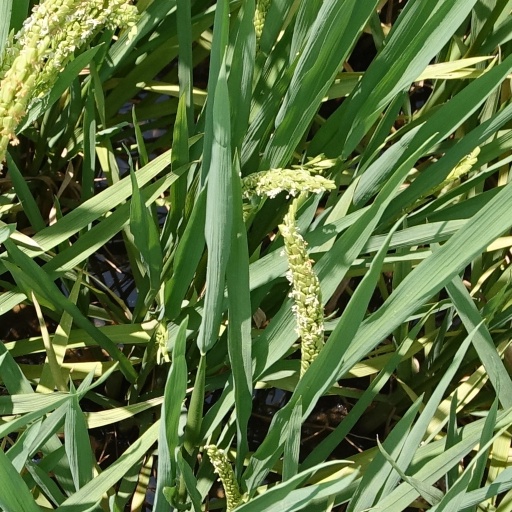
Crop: rice